Broadwater Parklands light rail station

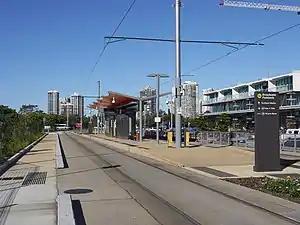
Broadwater Parklands G:link light rail station

Broadwater Parklands light rail station is located on Queen Street in the Gold Coast suburb of Southport. The station is part of the Gold Coast light rail system and provides direct access to Southport Broadwater Parklands, a large community park situated on the Gold Coast Broadwater.